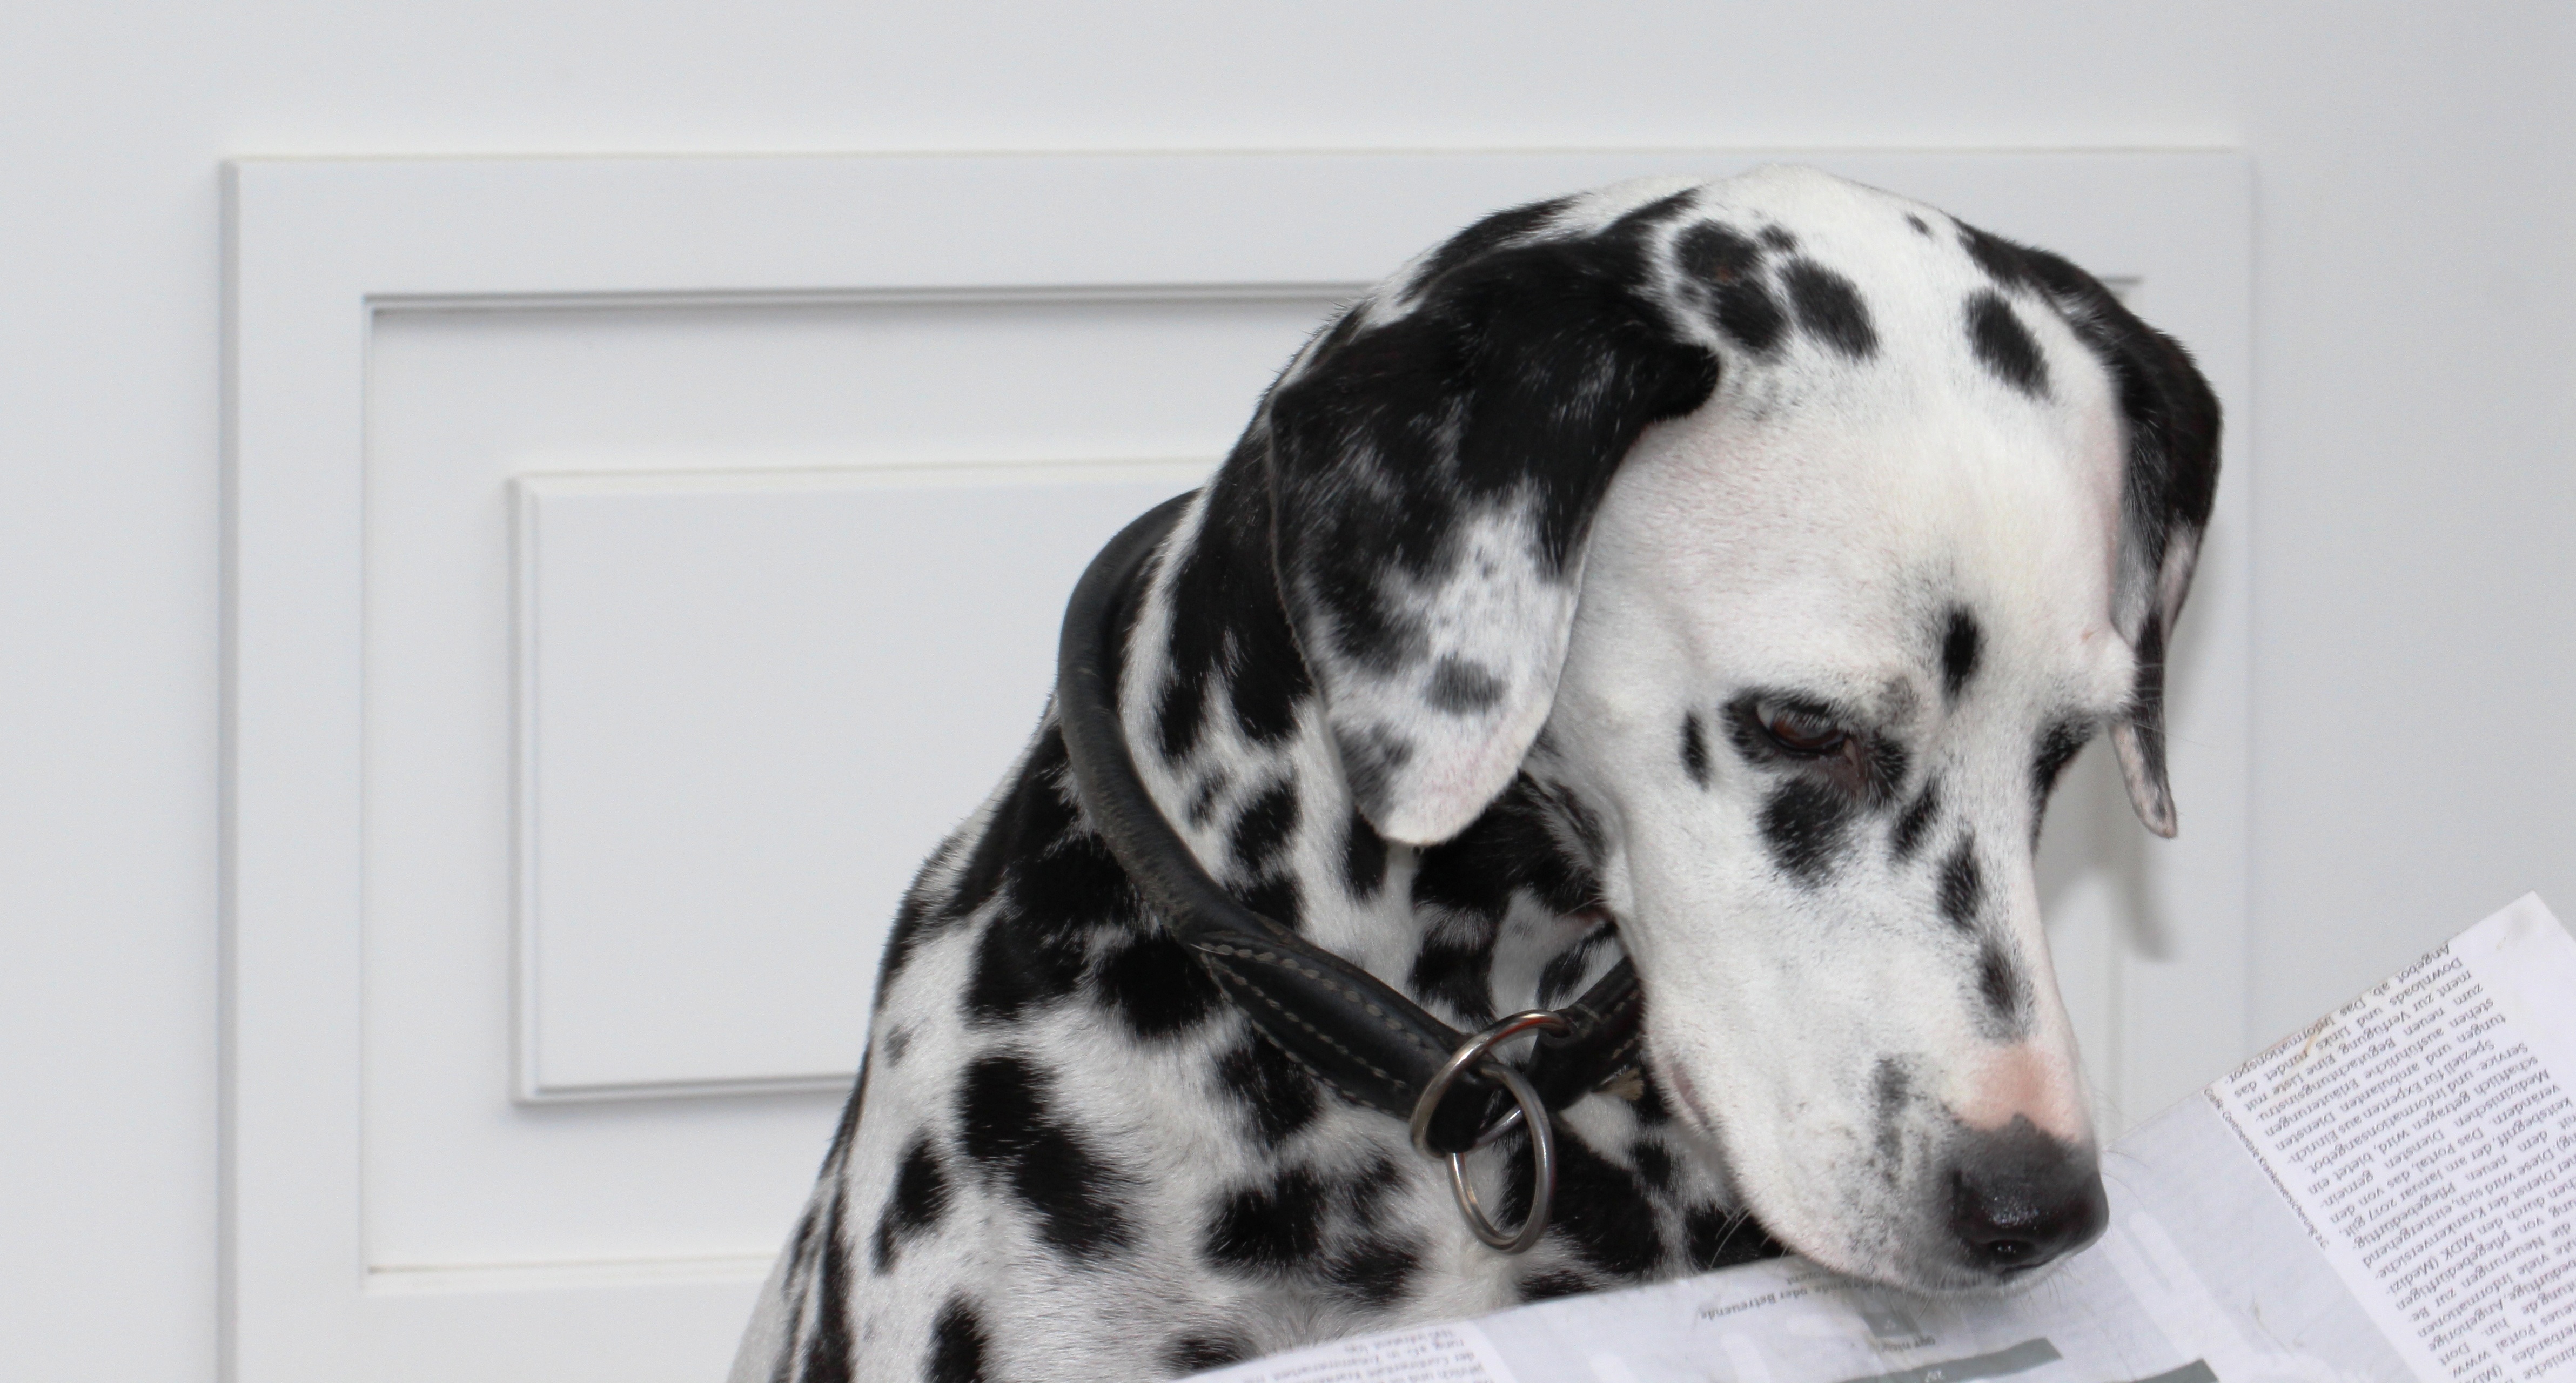
read, black and white, white, view, dog, animal, newspaper, fur, mammal, head, vertebrate, elegant, information, news, attention, dalmatian, dog breed, dog head, noble, embassy, info, stains, animal portrait, head drawing, spotty, hundeportrait, dalmatians, floppy ears, newsletter, dog like mammal